List of diplomatic missions in Saint Vincent and the Grenadines

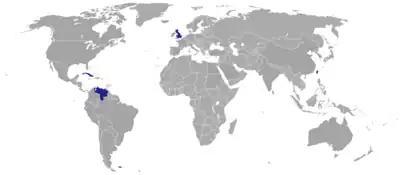
Diplomatic missions in Saint Vincent and the Grenadines

At present, Saint Vincent and the Grenadines' capital city of Kingstown hosts 4 embassies/high commissions. Several other countries have honorary consuls to provide emergency services to their citizens.